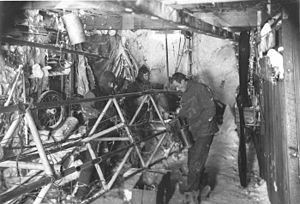
Le « traîneau à traction aérienne », surnommé le « tracteur des neiges » ou l'« avion de Mawson », est un aéroplane modifié emporté lors de l'expédition antarctique australasienne de Douglas Mawson. Il est le premier avion à être utilisé en Antarctique. Le chef de l'expédition, Douglas Mawson, prévoit d'utiliser ce Vickers R.E.P. Type Monoplane comme outil pour la reconnaissance et les opérations de recherche et sauvetage, tout en aidant à la promotion de son expédition.
Francis « Frank » Howard Bickerton, né le 15 janvier 1889 à Iffley et mort le 21 août 1954 à Aberteifi, est un aventurier, chasseur de trésors, explorateur de l'Antarctique, soldat, aviateur, entrepreneur, chasseur et cinéaste britannique.